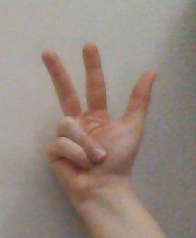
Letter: al